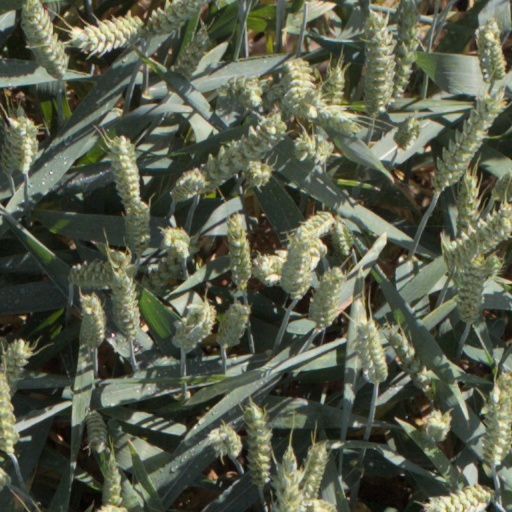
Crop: wheat